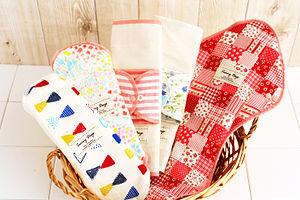
Une serviette hygiénique lavable ou un protège-slip lavable, est une protection intime principalement utilisées pour absorber les menstruations et les flux sanguins consécutifs à un accouchement, un avortement, une opération chirurgicale ainsi que les pertes quotidiennes, pertes blanches ou les fuites urinaires. Elles peuvent être suffisamment absorbantes pour l'incontinence urinaire. Des versions pour les problèmes d'incontinence masculine existent également. Elles sont parfois désignées sous le sigle SHL ou PSL.